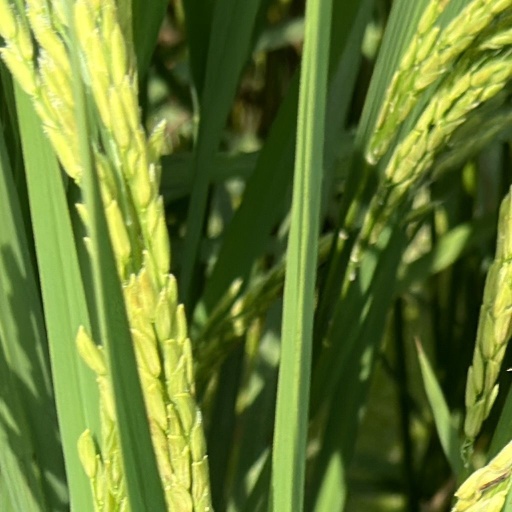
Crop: rice